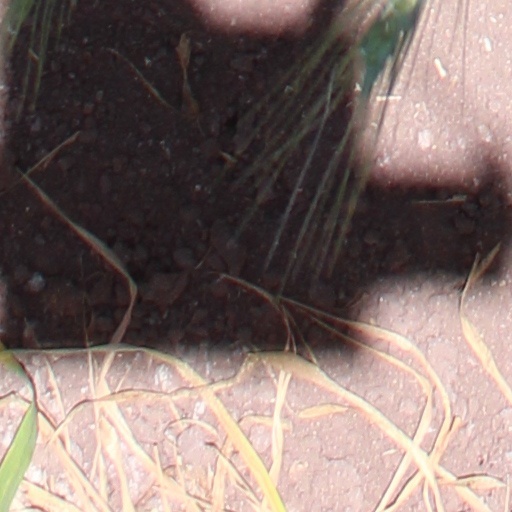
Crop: wheat